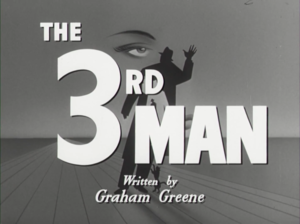
Le Troisième Homme est un film britannique réalisé par Carol Reed sur un scénario de Graham Greene, tourné en 1948 dans la ville de Vienne, sorti en 1949. Le Troisième Homme a reçu le Grand prix du festival de Cannes 1949, et est souvent considéré comme l'un des meilleurs films noirs.